Macy's Herald Square

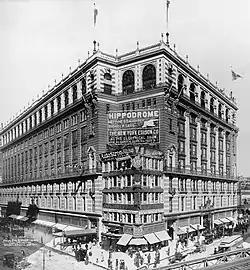
Exterior of the R. H. Macy and Company Store (1907)

Macy's Herald Square (originally named the R. H. Macy and Company Store) is a department store building on West 34th Street at Herald Square in New York City, New York, United States. It was designed by A. W. Cordes and Theodore de Lemos for Isidor and Nathan Straus, and opened in 1902; expansions designed by Robert D. Kohn opened in 1924, 1928, and 1931, and completed the present-day building. It is the flagship store of the Macy's department store chain, and the headquarters of its holding company Macy's, Inc. The store spans , of which is selling space, making it the largest department store in the United States and one of the largest in the world. It was added to the National Register of Historic Places and was made a National Historic Landmark in 1978.